Street Slam

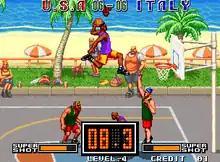
Screenshot taken in the pre-rotating cylinder era

In the US version of the game, players can select a three-player team from a selection of 10 city-based teams in the United States. In the European and Japanese versions of the game, the cities are replaced with countries around the world. The selection screens, player skin colours and costumes also change between the versions.